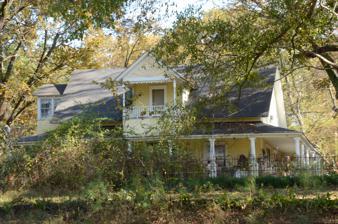
Building: Capt. John T. Burkett House
Country: United States of America
Year built: 1899
Historic house in Arkansas, United States United States historic place Capt. John T. Burkett House U.S. National Register of Historic Places Location in Arkansas Show map of Arkansas Location in United States Show map of the United States Nearest city Frenchport, Arkansas Coordinates 33°26′27″N 92°47′39″W / 33.44083°N 92.79417°W / 33.44083; -92.79417 Area 2 acres (0.81 ha) Built 1899 ( 1899 ) Architect Harkey, William George NRHP reference No. 98000620 Added to NRHP June 3, 1998 The Capt. John T. Burkett House is a historic house in rural Ouachita County, Arkansas .  It is located at 607 Ouachita County Road 65, near the community of Frenchport .  The 1 + 1 ⁄ 2 -story wood-frame house was built c. 1899 by John Burkett, a ship's captain and part-owner of a local lumber mill. He later served as the chief warden at Cummins Prison , and then as a regional agent of the Internal Revenue Service .  The house is a fine example of Folk Victorian style.  Its front facade has a porch running across its whole width, mounted on piers made of locally manufactured bricks, with its hip-roof supported by concrete columns that resemble Tuscan-style columns.  The balustrade is a metal filigree work.  A gable-roof balcony projects above the center of the porch. The house was listed on the National Register of Historic Places in 1998. See also National Register of Historic Places listings in Ouachita County, Arkansas References